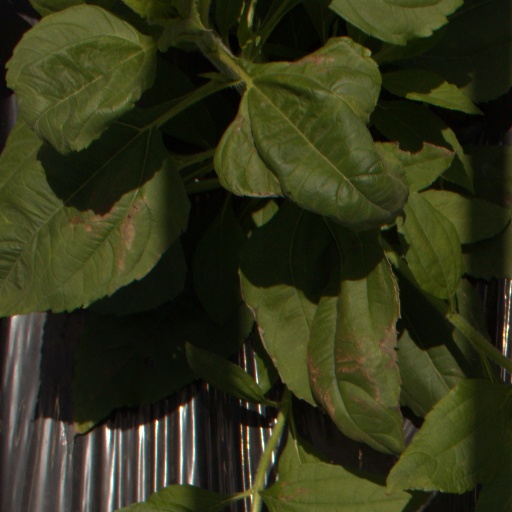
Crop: Jerusalem artichoke